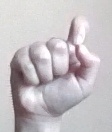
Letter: fa